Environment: real
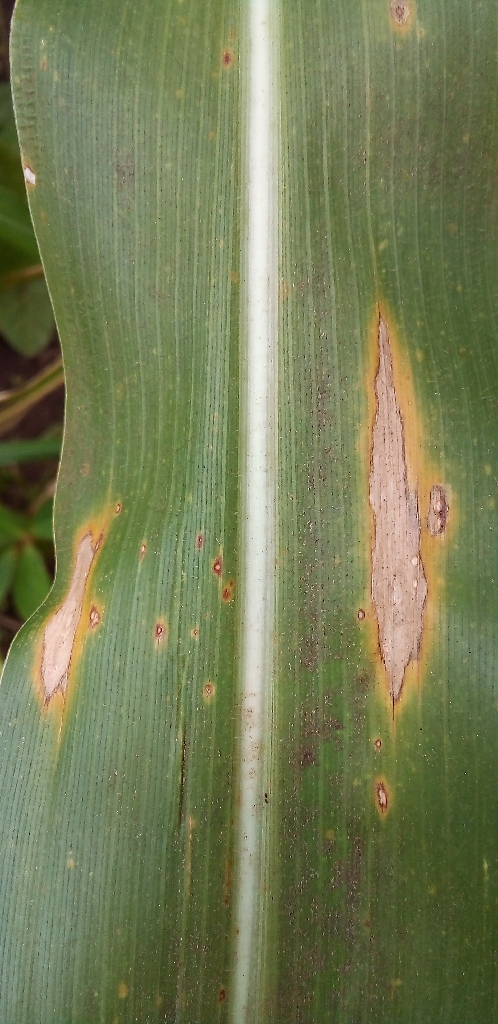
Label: northern_corn_leaf_blight